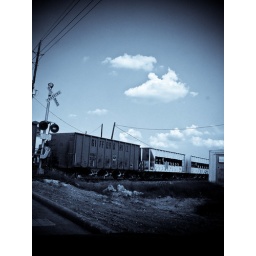
A train crossing under a bridge caused a 10 minute delay in my trip to see a friend today.August 28, 2008.